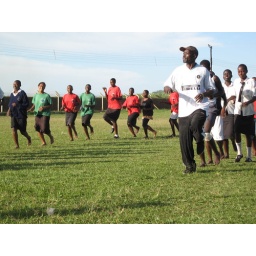
Female soccer in Uganda is in its infancy - we have opportunities to train the girls to play for their country!